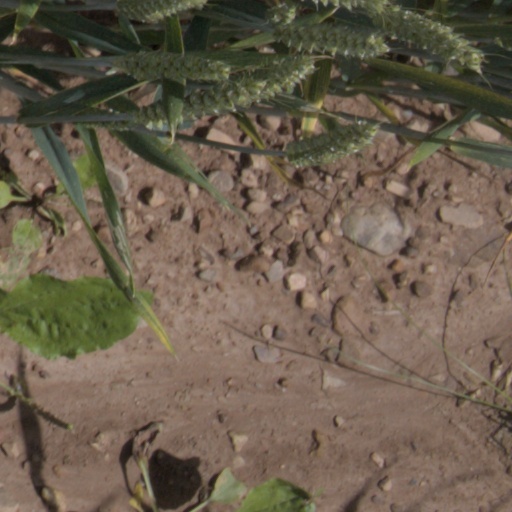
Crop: wheat